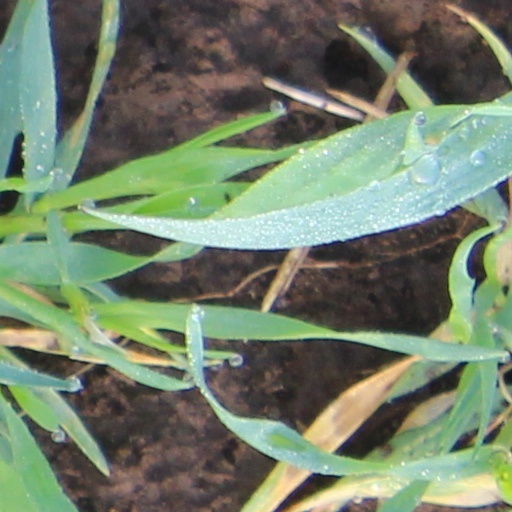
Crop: wheat